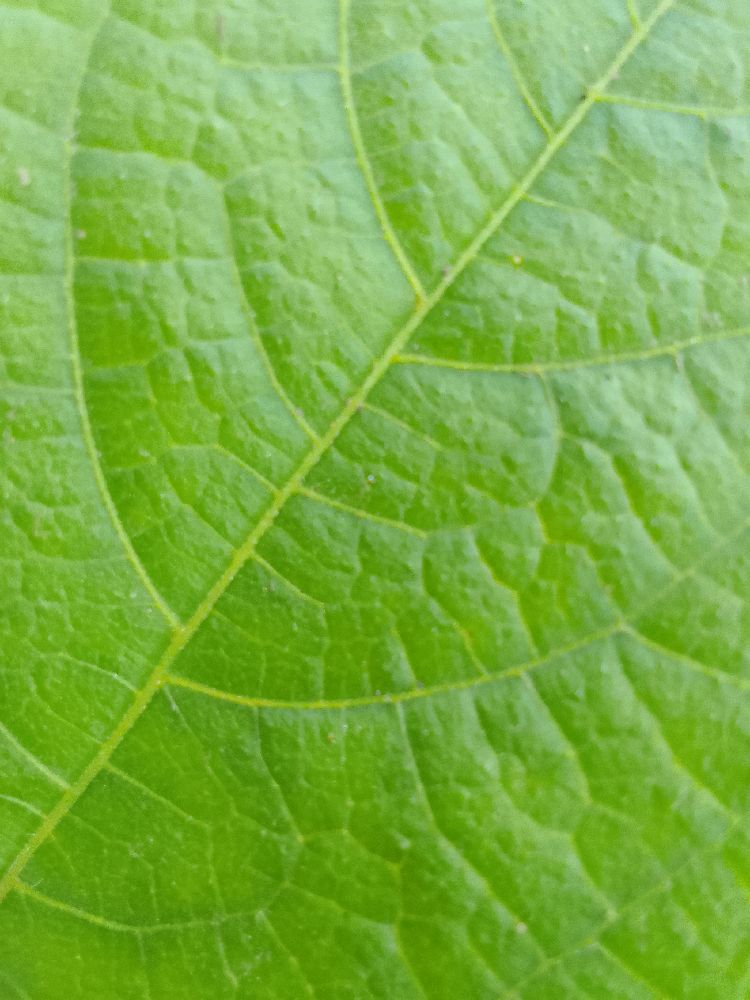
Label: healthy